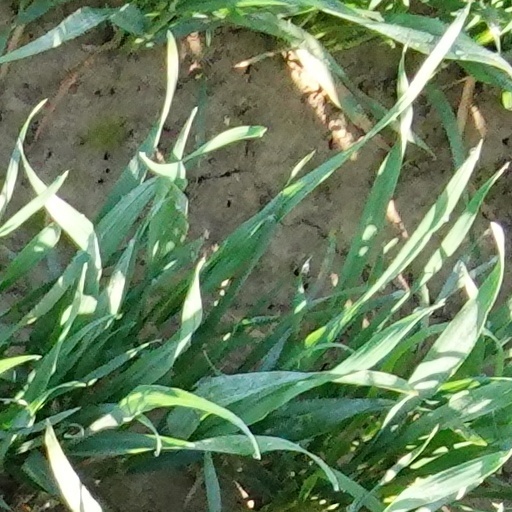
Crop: wheat